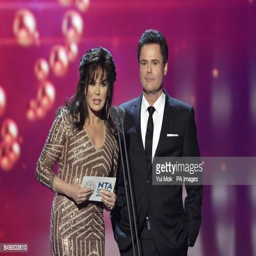
person and rhythm and blues artist during awards